Shearson

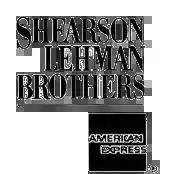

Lehman Brothers Kuhn Loeb, which itself was the merger of Lehman Brothers and Kuhn Loeb in 1977 was led by Pete Peterson, a former United States Secretary of Commerce and future founder of the Blackstone Group. However, by the early 1980s, hostilities between the firm's investment bankers and traders, who were driving most of the firm's profits, prompted Peterson to promote Lewis Glucksman, the firm's President, COO and former trader, to be his co-CEO in May 1983. Glucksman introduced a number of changes that had the effect of increasing tensions. Coupled with Glucksman’s management style and a downturn in the markets, these tensions resulted in a power struggle that ousted Peterson and left Glucksman as the sole CEO. Upset bankers who had soured over the power struggle left the company. The company suffered under the disintegration, and Glucksman was pressured into selling the firm. After the merger, Peter A. Cohen was named Chairman and CEO of Shearson Lehman,